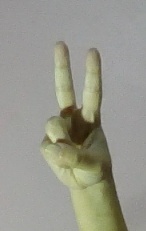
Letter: taa